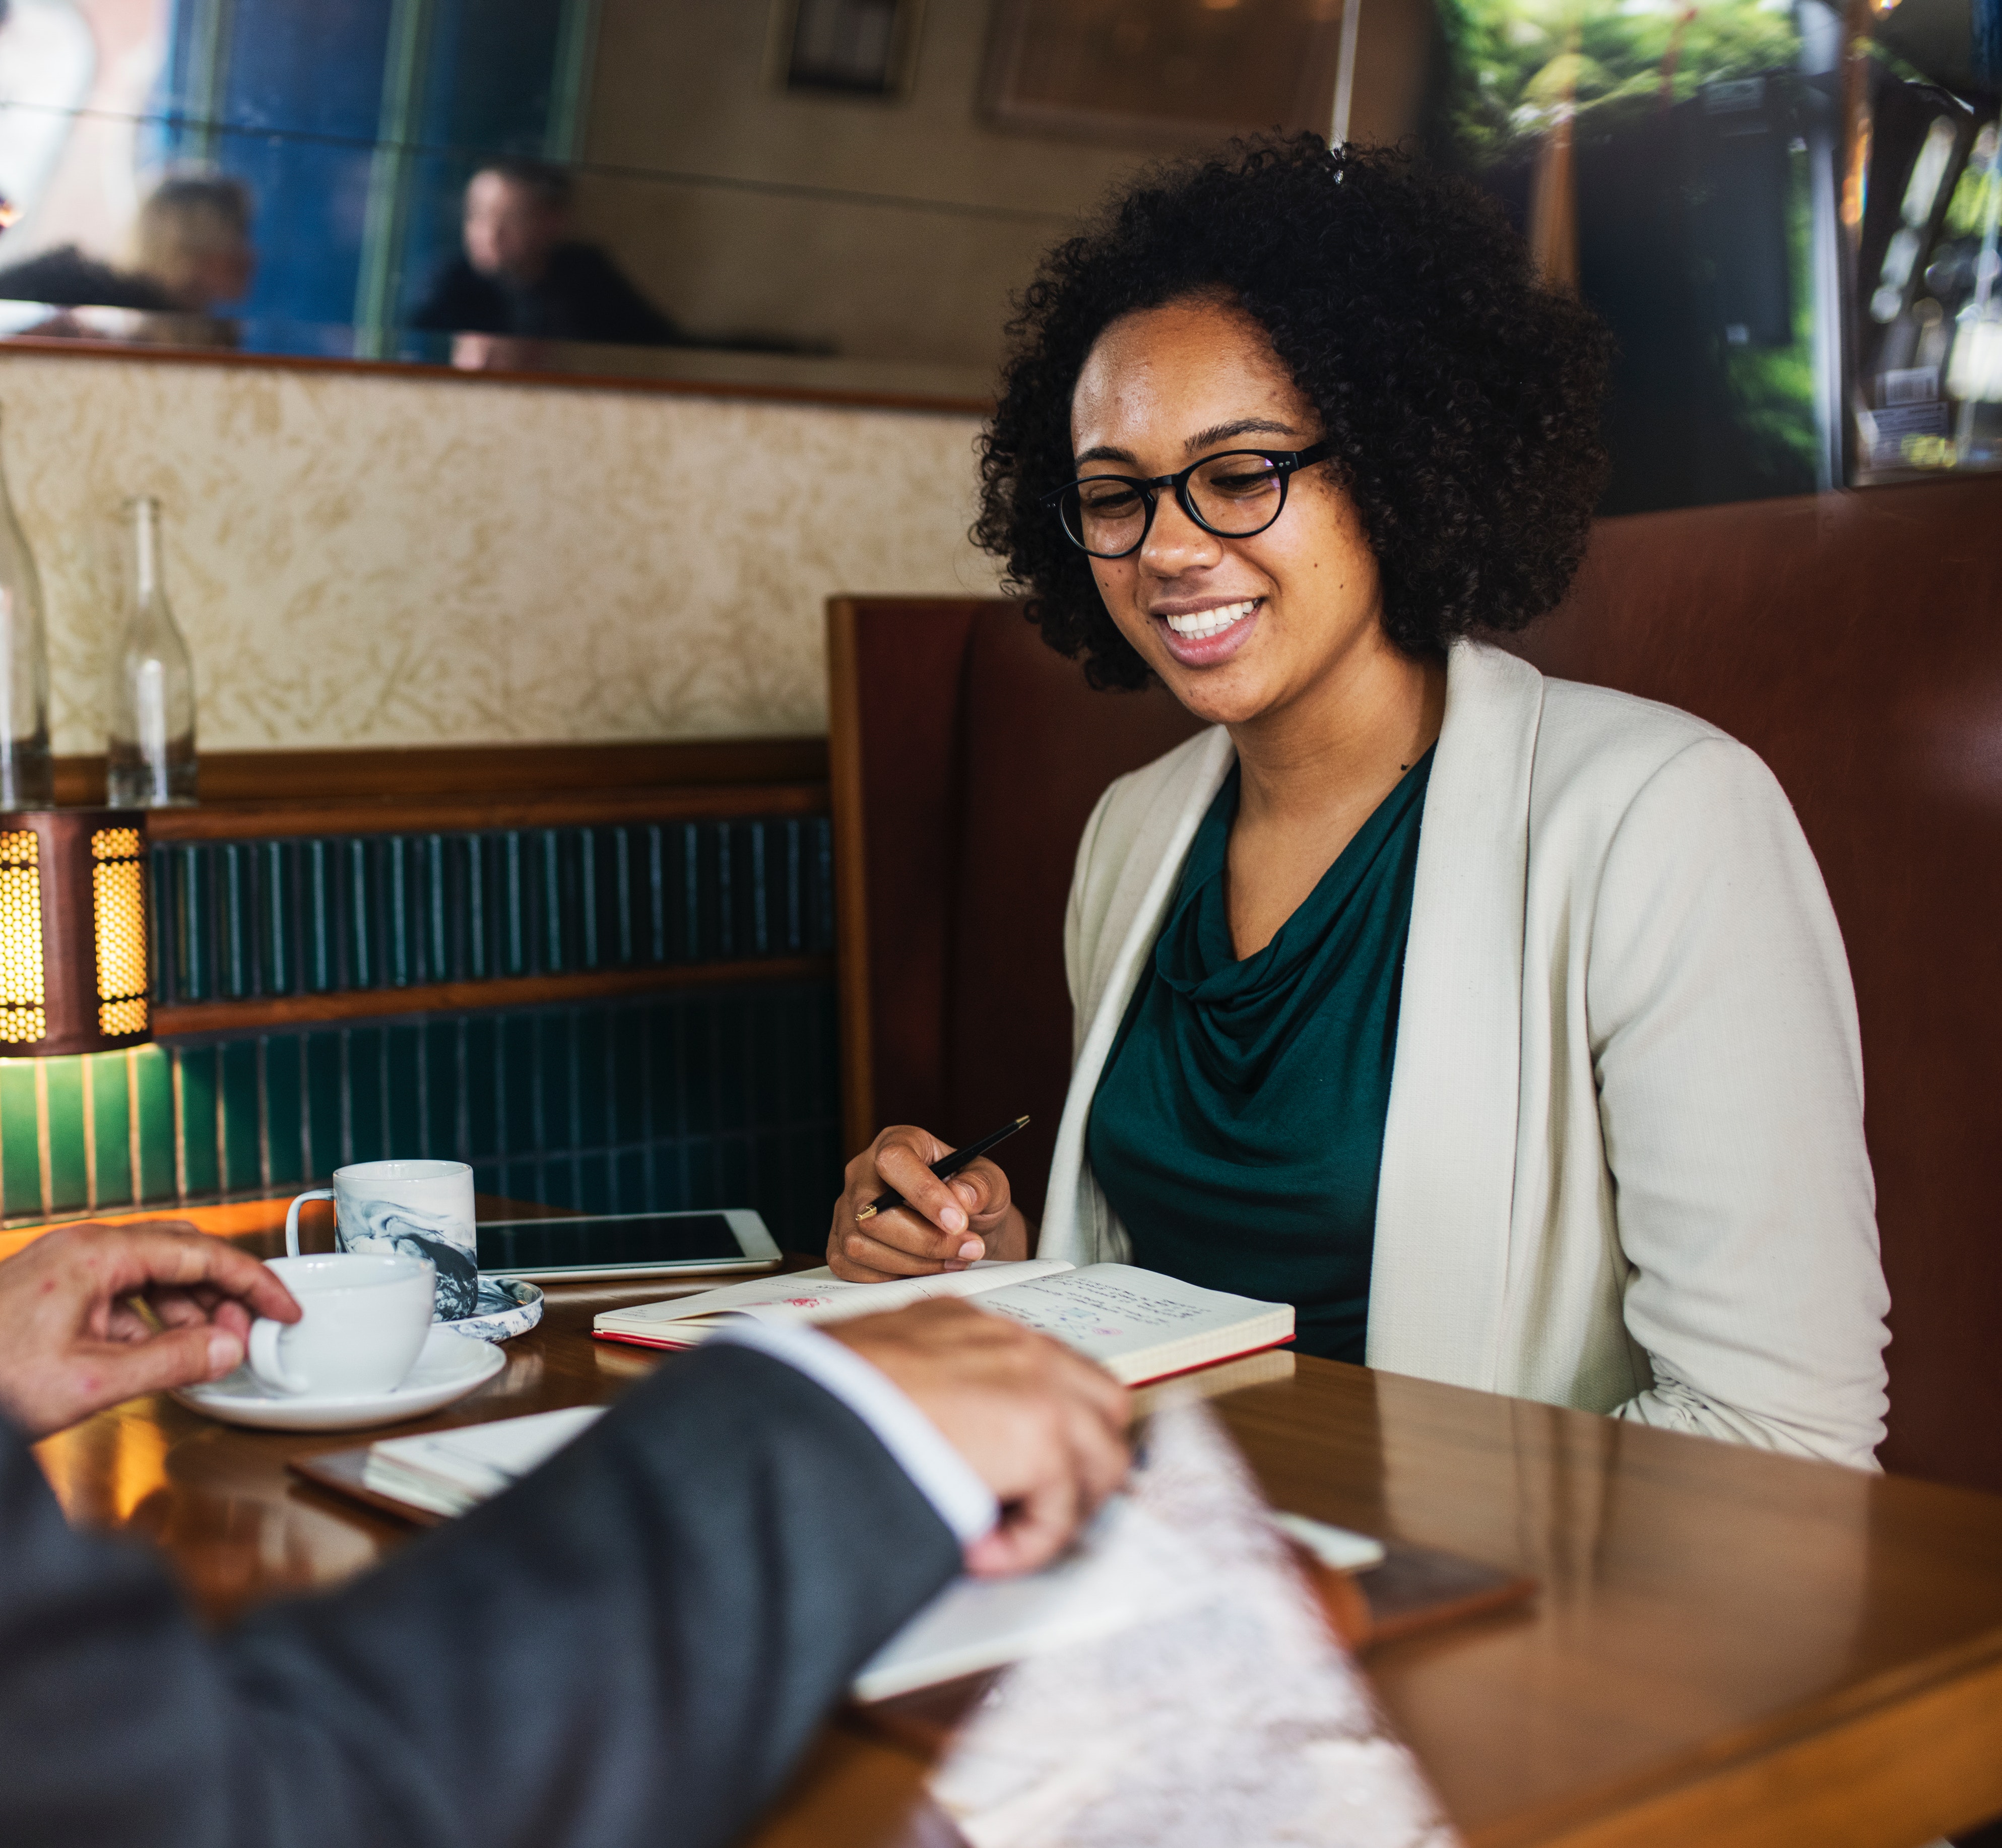
glasses, vision care, girl, eyewear, communication, furniture